Cosmetics

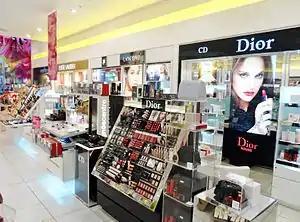
Cosmetics at Life Pharmacy at Westfield Albany on the North Shore of Auckland, New Zealand

A variety of organic compounds and inorganic compounds comprise typical cosmetics. Typical organic compounds are modified natural oils and fats, as well as a variety of petrochemically derived agents. Inorganic compounds are processed minerals such as iron oxides, talc, and zinc oxide. The oxides of zinc and iron are classified as pigments, i.e., colorants that have no solubility in solvents. Cosmetic companies have become more transparent in the ingredients of their products because consumers are interested in the formula of their products. The rise of "clean cosmetics" movement has led to more examination of ingredients in cosmetics from consumers. As a result of concerns about potential health risks associated with certain ingredients found in cosmetics, many brands have begun to formulate new products without these ingredients. This had started to lead to a new movement of "clean cosmetics." Studies have shown that women of color are disproportionally exposed to harmful ingredients in cosmetics because certain beauty products are marketed towards women of color, and these products with harmful ingredients tend to be used more often in their community.